Jerry Voorhis

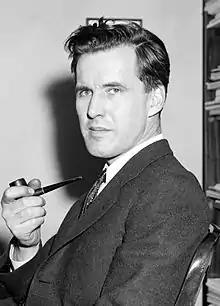
Voorhis in 1939

Horace Jeremiah "Jerry" Voorhis (April 6, 1901 – September 11, 1984) was an American politician and educator from California who served five terms in the United States House of Representatives from 1937 to 1947. A Democrat, he represented the 12th congressional district in Los Angeles County. He was the first political opponent of Richard M. Nixon, who defeated Voorhis for re-election in 1946 in a campaign cited as an example of Nixon's use of red-baiting during his political rise.